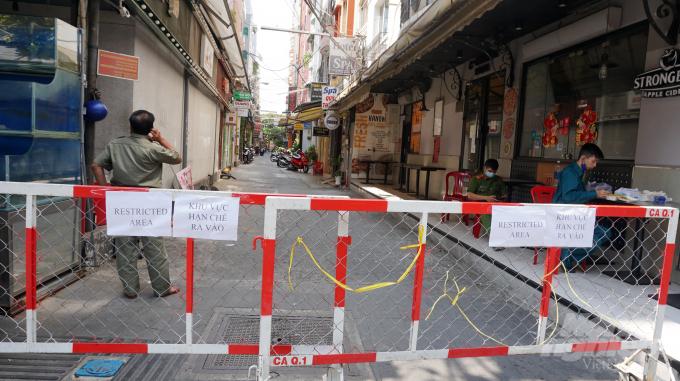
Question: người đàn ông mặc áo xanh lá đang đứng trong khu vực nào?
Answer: khu vực hạn chế ra vào